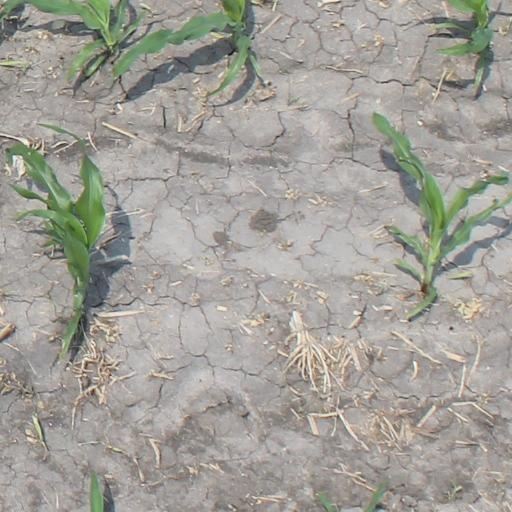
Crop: maize; corn